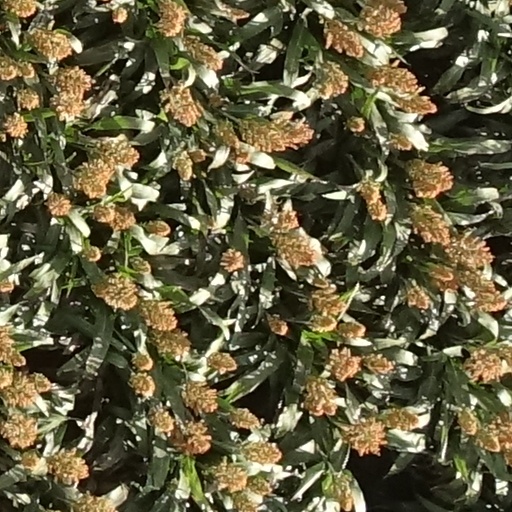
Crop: sorghum